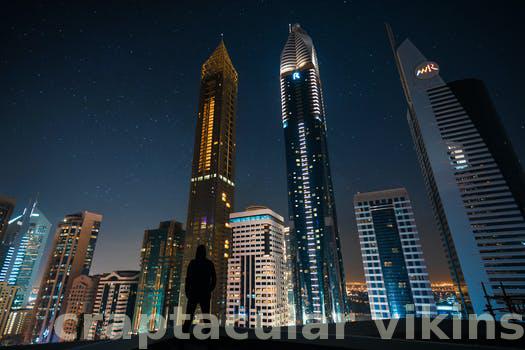
Label: Watermark